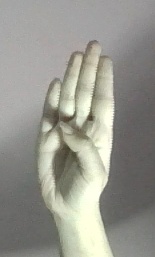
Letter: kaaf